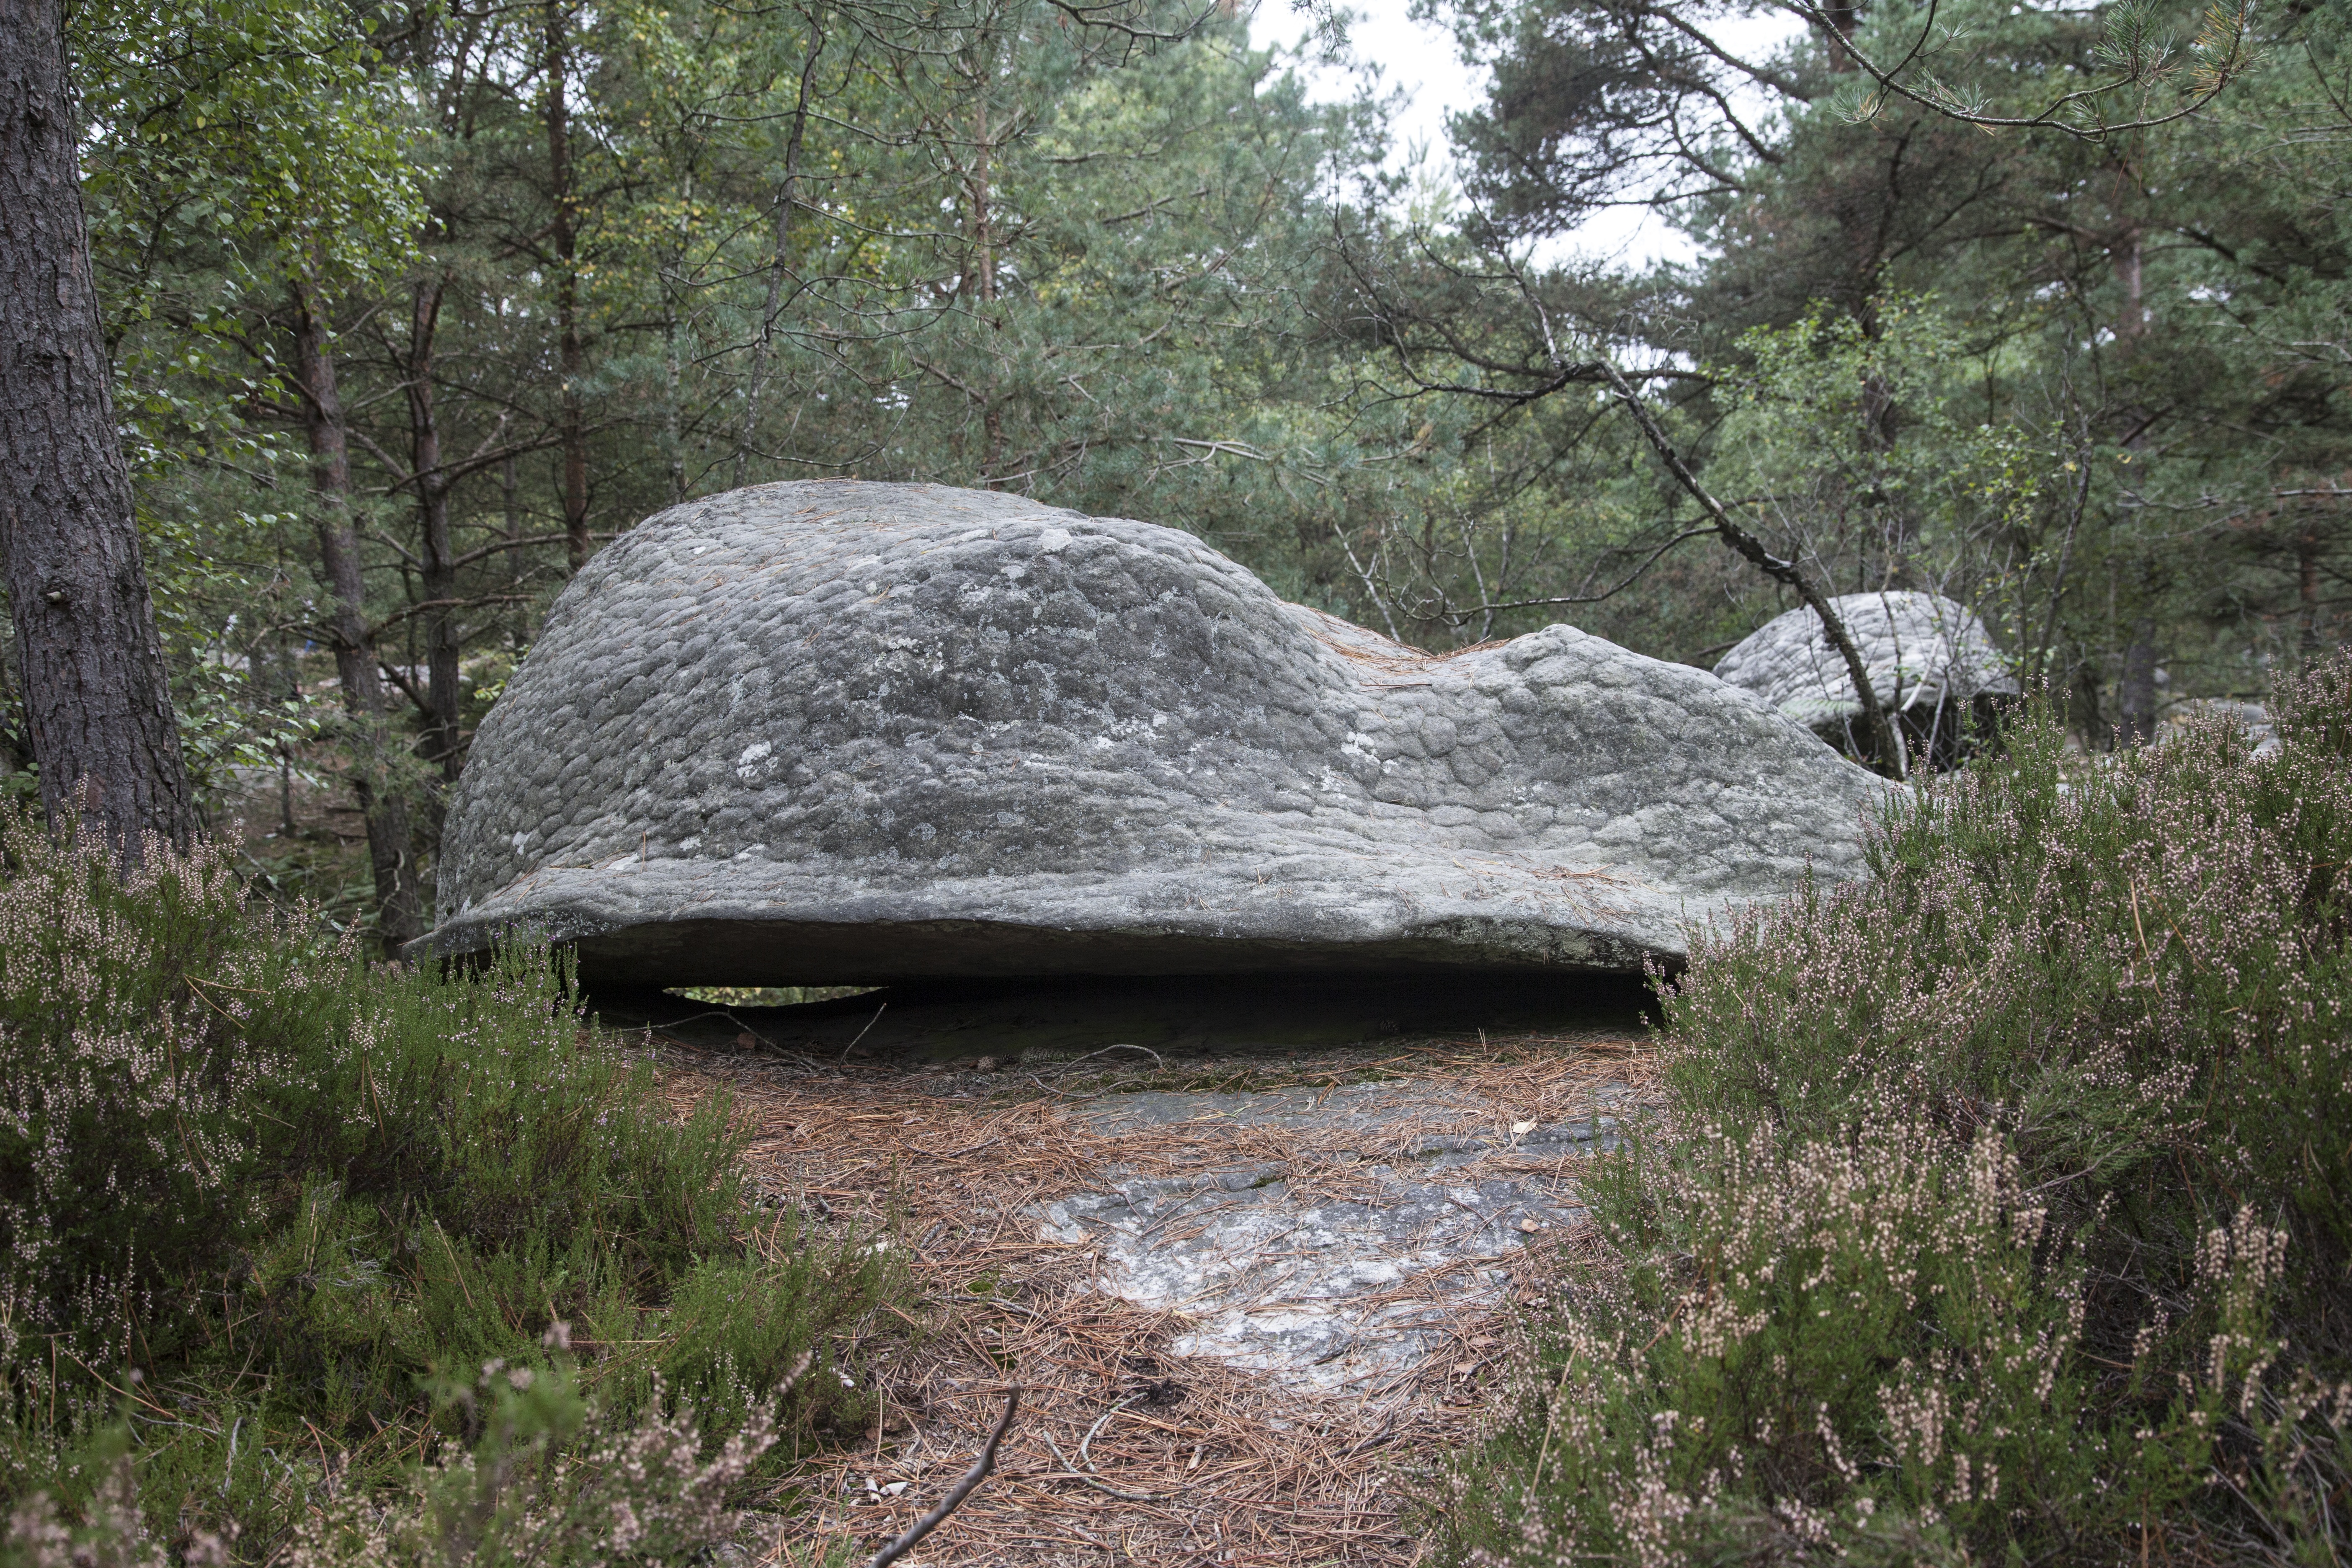
landscape, tree, nature, forest, path, rock, wilderness, wood, hiking, trail, field, trunk, foam, foliage, green, ride, block, trees, leaves, geology, hardwood, vegetation, undergrowth, boulder, pierre, under wood, fontainebleau